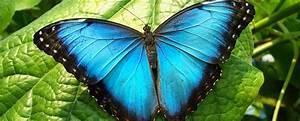
butterfly